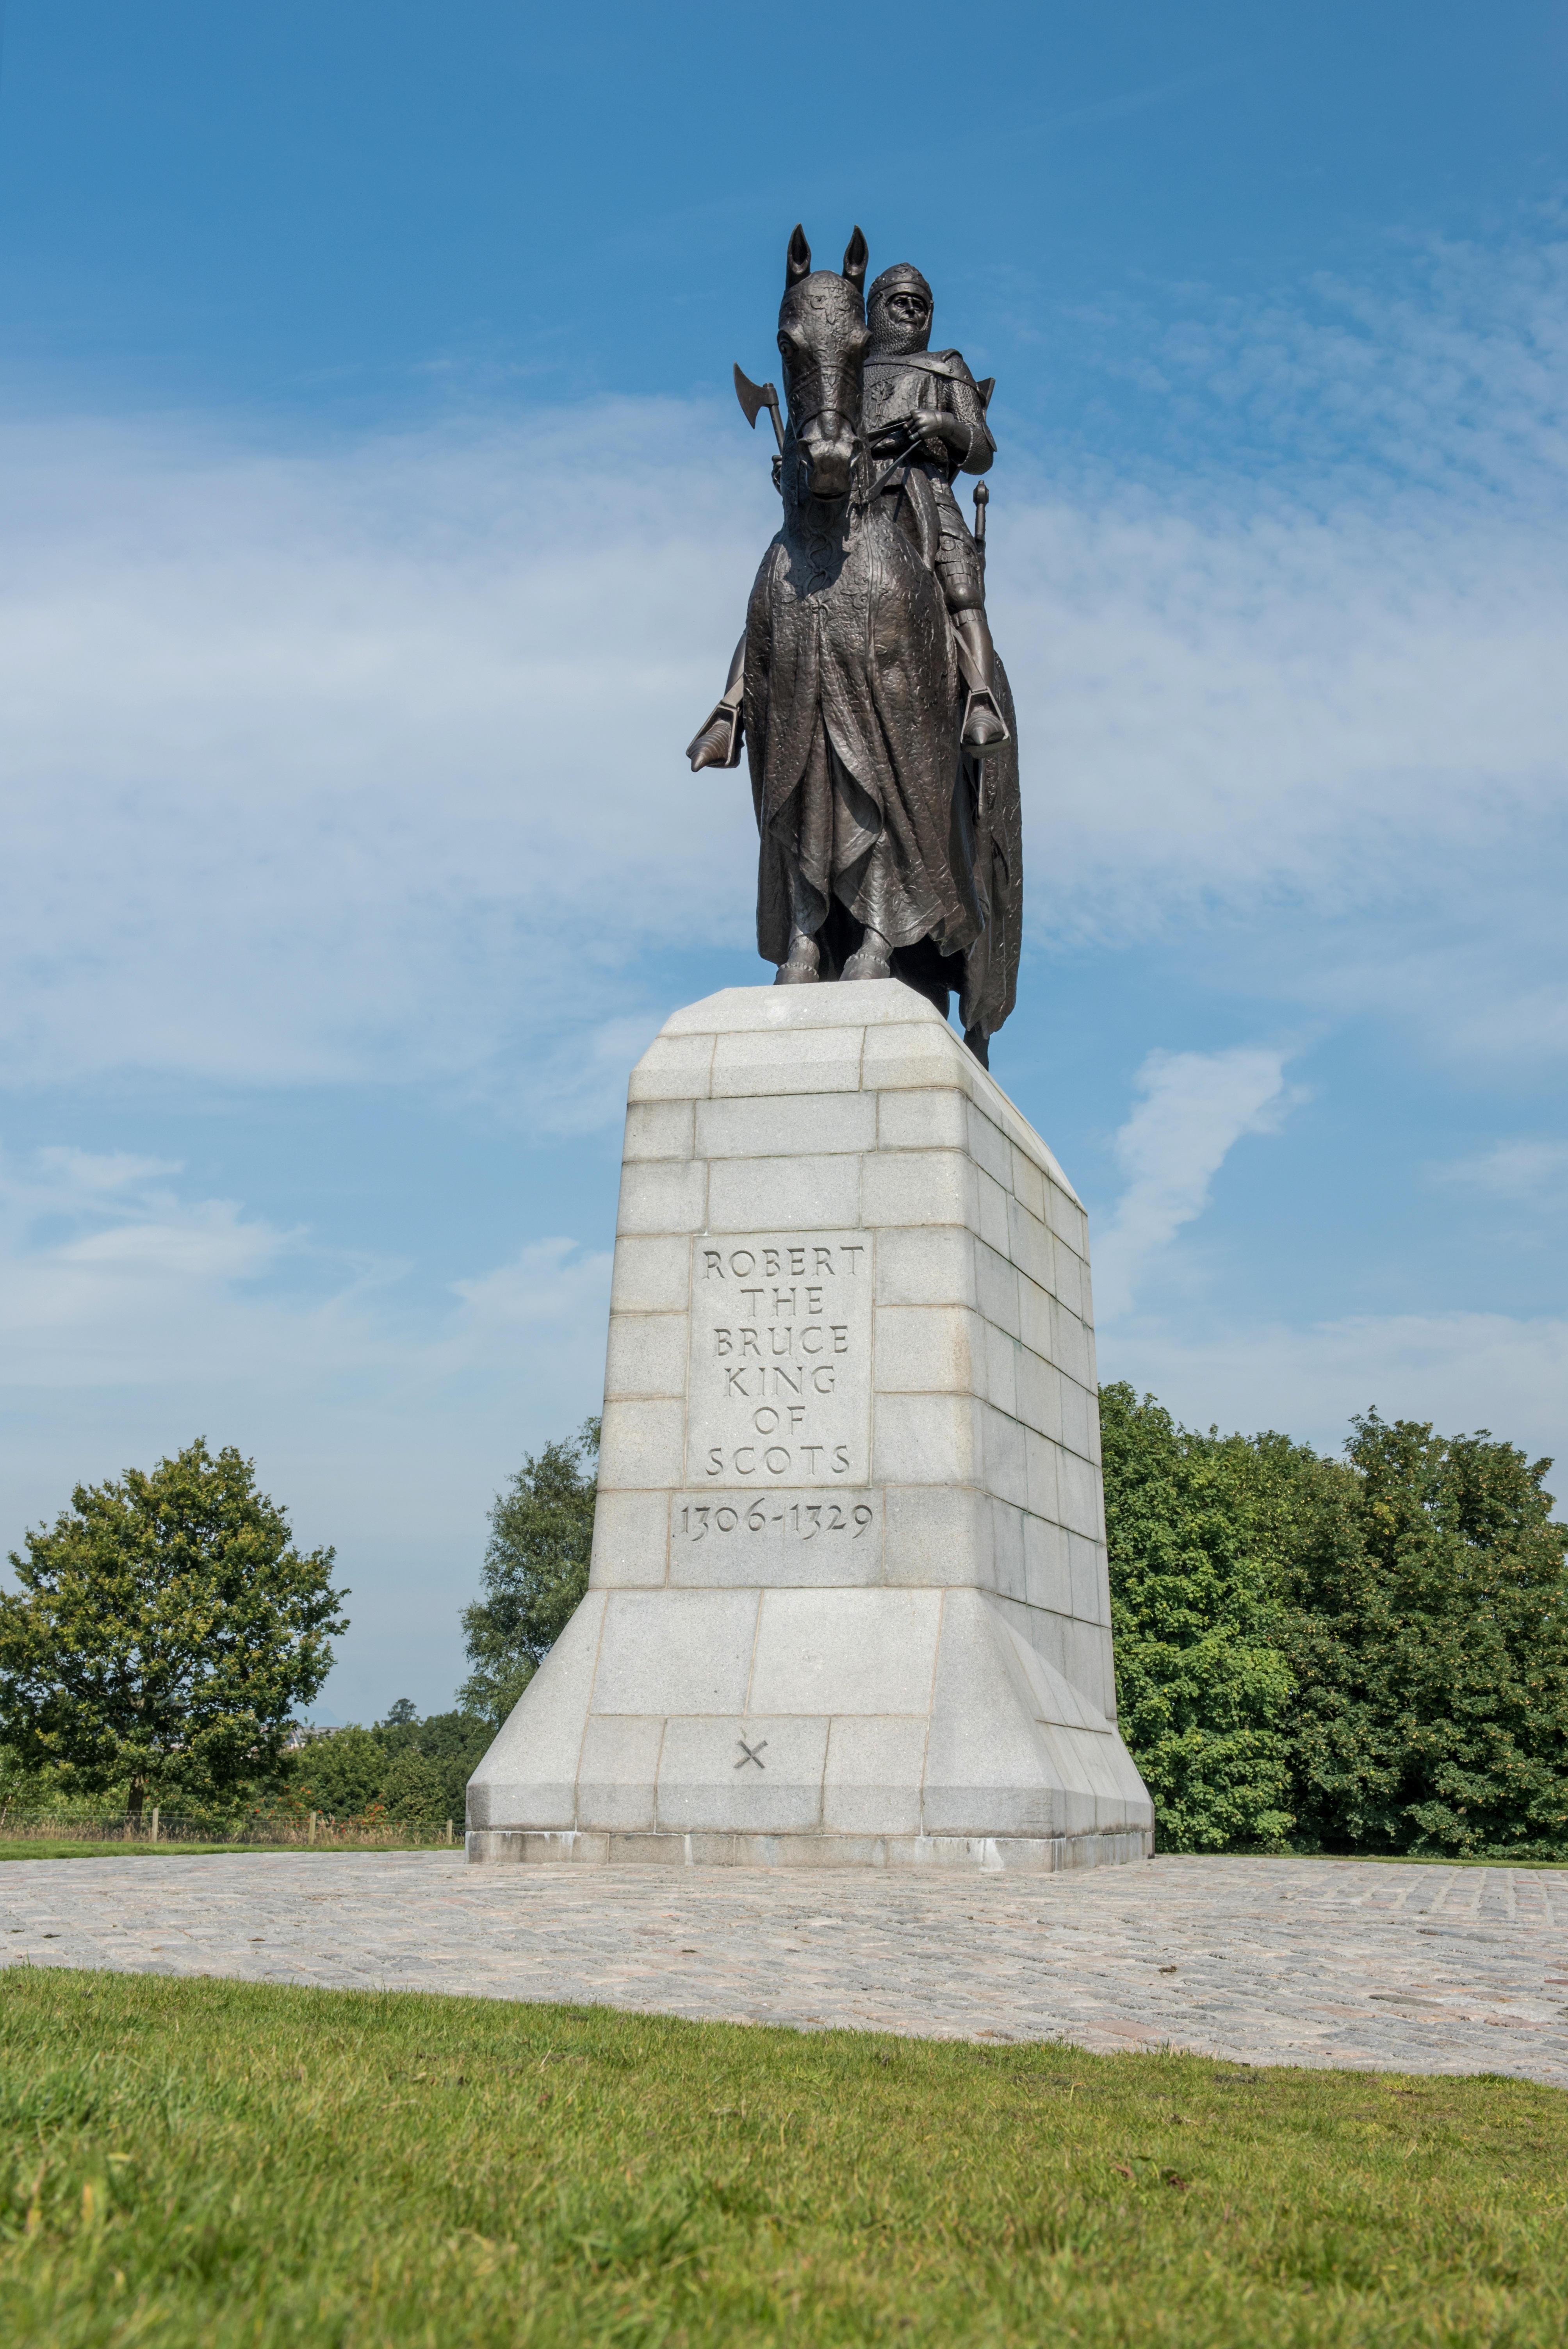
architecture, sky, old, monument, statue, landmark, tourism, energy, places of interest, sculpture, memorial, battle, medieval, art, history, scotland, strong, independence, powerful, stirling, national treasure, robert the bruce king of scots